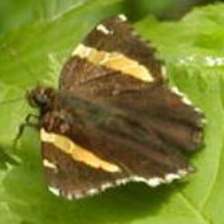
Species: GOLD BANDED